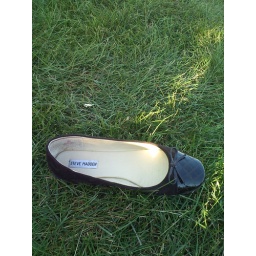
shoe in grass